Minneapolis Marines/Red Jackets

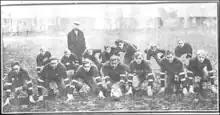
The 1911 Minneapolis Marines semi-professional football team

In 1911, for the first time, the Marines began to use the Minnesota Shift, an offensive tactic first employed by Coach Henry L. Williams at the University of Minnesota the year before. The Marines would outscore opponents 123 to 11 that season but would finish as the runner-up to the Beavers for the Minneapolis championship. In 1912, the Marines rented a home venue, the North Minneapolis Athletic Association grounds at the intersection of 25th Avenue North and Washington Ave in Minneapolis. The Marines sold tickets and operated professionally as a cooperative and they outscored opponents 293 to 37, but still they finished second to the Beavers and missed out on playing the inaugural Thanksgiving Day matchup between the best independent team in the city versus the Minnesota All-Stars, an exhibition team rostered with mostly former University of Minnesota Gophers players.